Anthony Ler

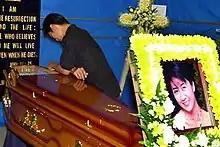
Ler at his wife's funeral

The police investigations, led by ASP Richard Lim Beng Gee, were conducted as soon as they took the case. The police scoured the crime scene and found only one clue; a torn front page of a newspaper, which the 15-year-old used to wrap up the knife. During their interrogation of Ler, he was uncooperative, hostile and aggressive, denying any involvement in the murder of his wife, much to the police's surprise and suspicion, as normally when one's spouse was killed, the other should have been cooperative and ensure the killer be brought to justice. This led the police to determine Ler as a prime suspect.